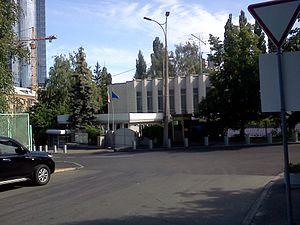
Cette liste comprend les représentations diplomatiques de la Bulgarie, à l'exclusion des consulats honoraires.